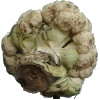
Label: Cauliflower 1